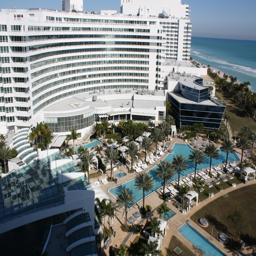
photo via internet publishing and broadcasting and web search portals business .